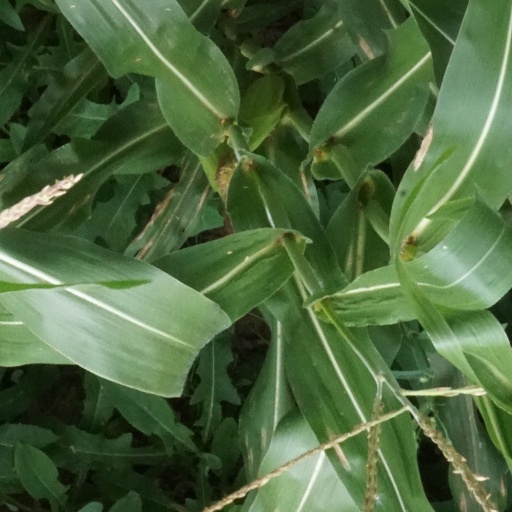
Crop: maize; corn